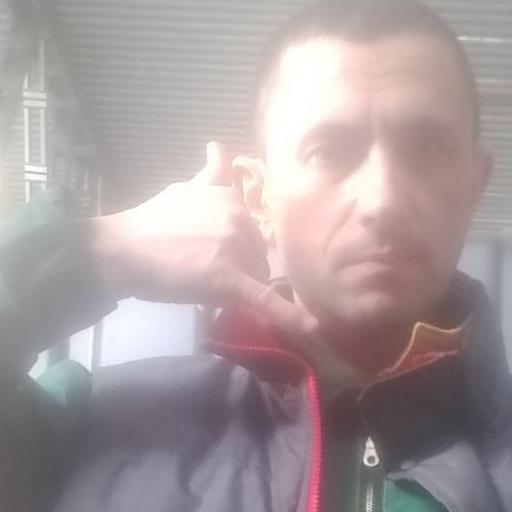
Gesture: call